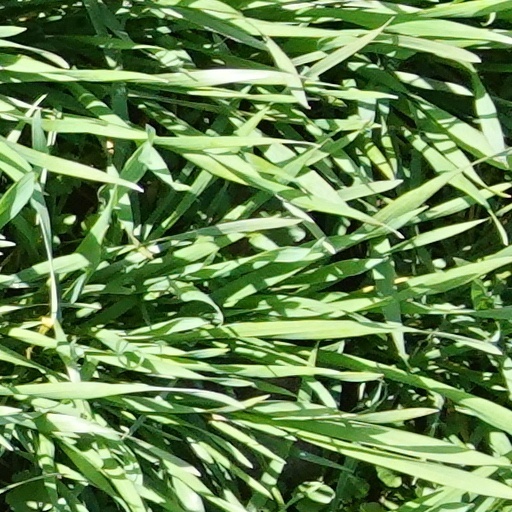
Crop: wheat